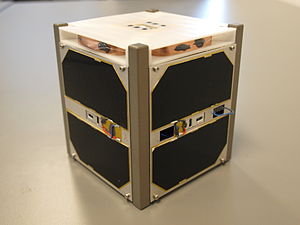
AAUSAT3
AAUSAT3
AAUSAT3 er den tredje satellit, der er fremstillet og kontrolleret af studerende på Aalborg Universitet. Den blev sendt op fra Satish Dhawan Rumcenter i Indien den 25. februar 2013, med en PSLV-raket. AUUSAT3 har to AIS-sendere som den vigtigste indmad.